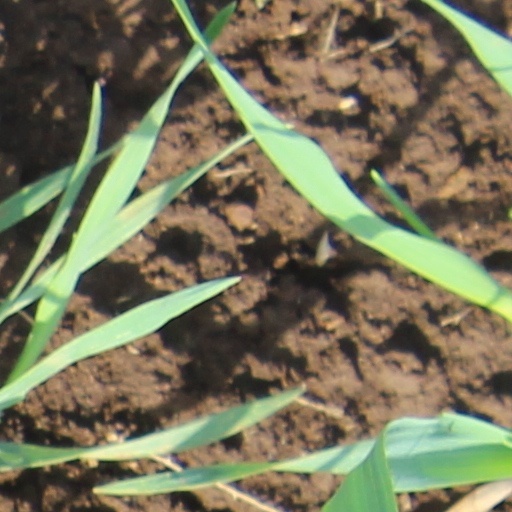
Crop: wheat